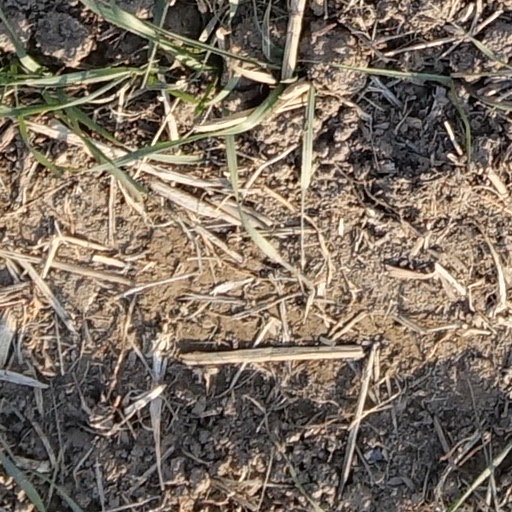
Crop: wheat